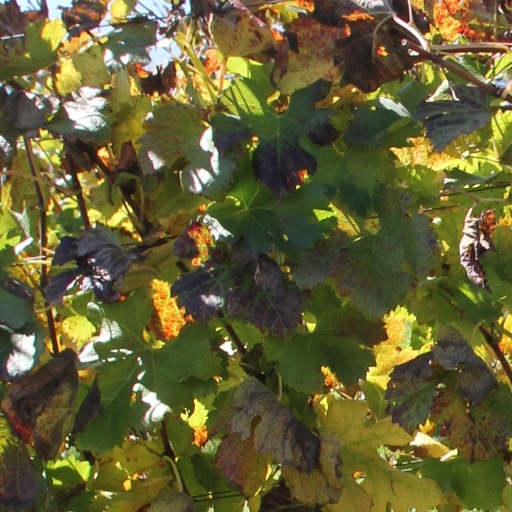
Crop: grape